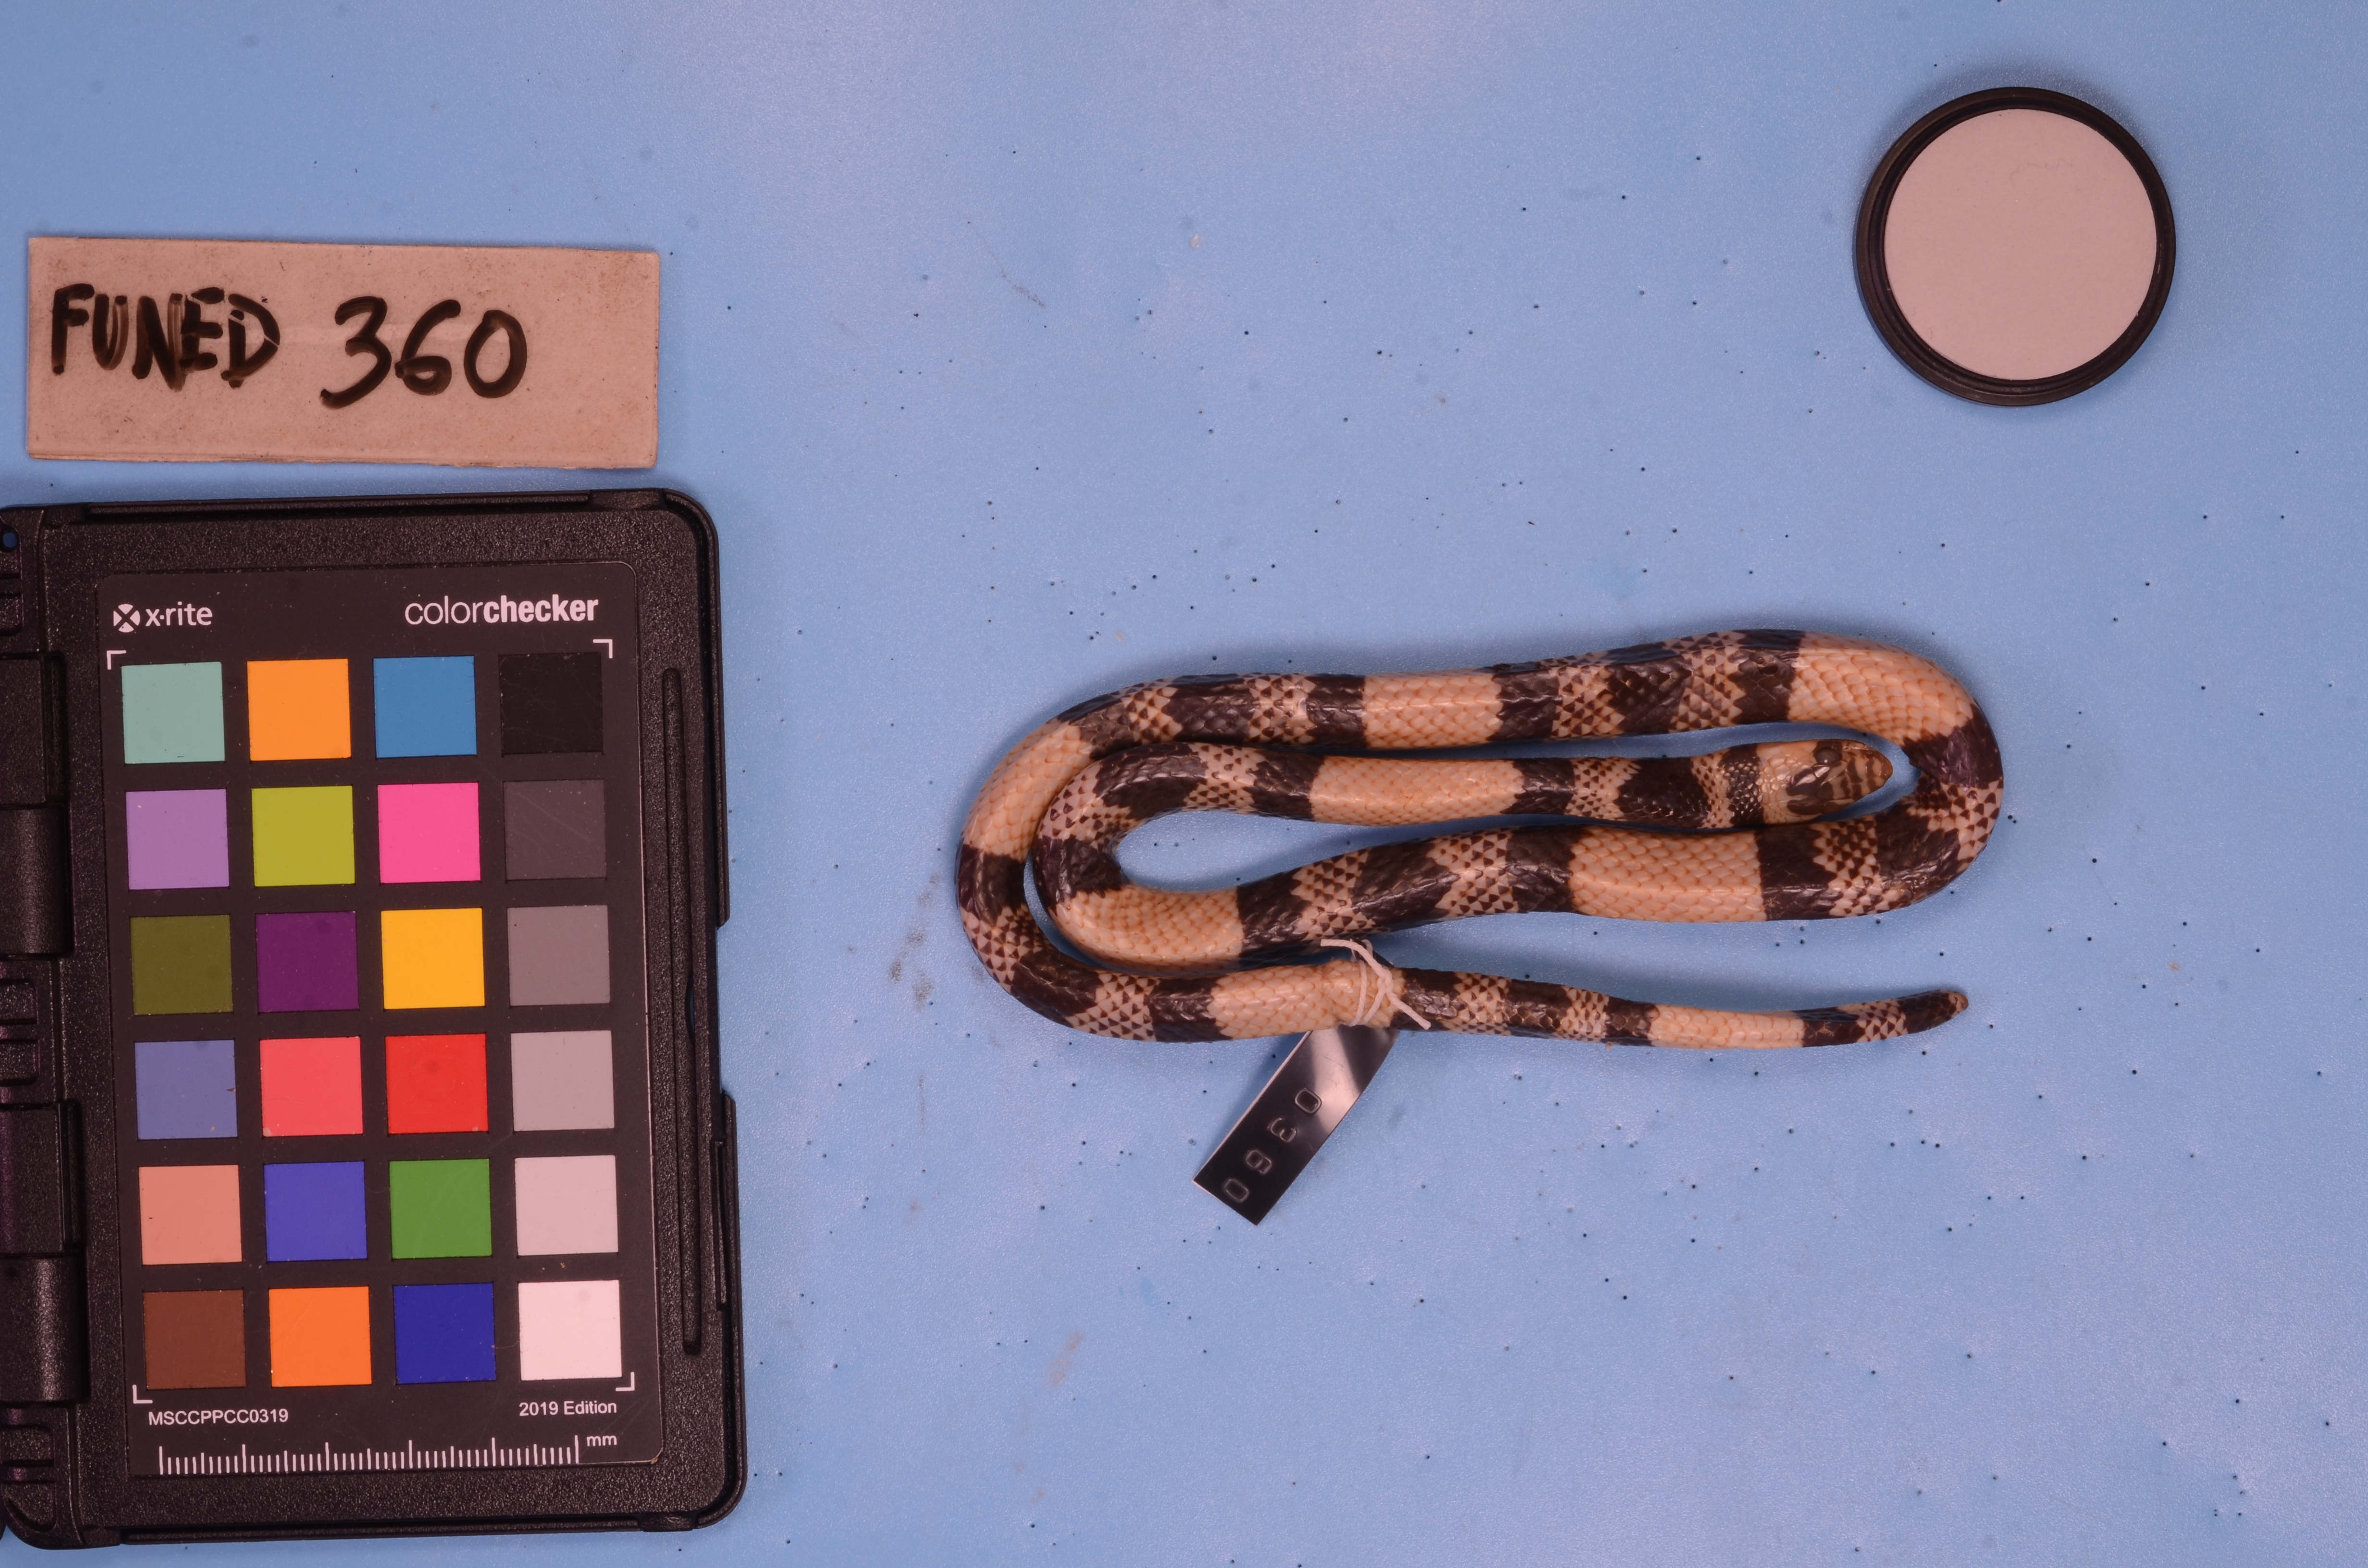
Species: Simophis rhinostoma
View: dorsal
Mimicry status: mimic